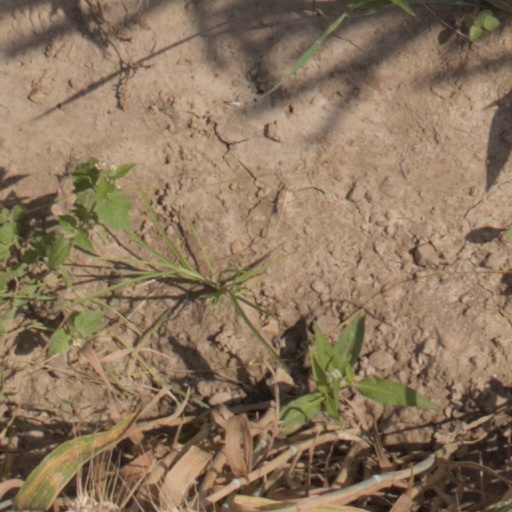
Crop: wheat